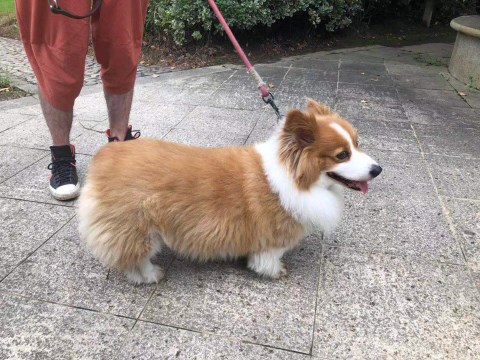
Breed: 2909-n000116-Cardigan